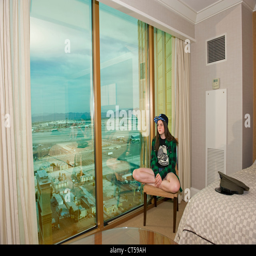
girl in cap sitting looking out of window towards airport , military style cap on the bed in the foreground .